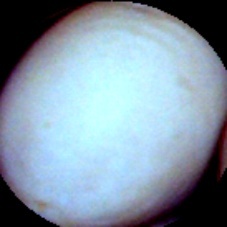
Label: Intact